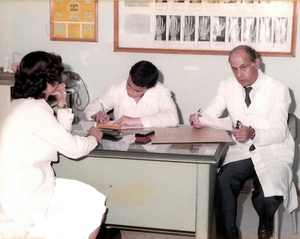
C'est le grand professeur Mohamed Taieb El Kassab, éminent orthopédiste tunisien, en consultation dans son service à Ksar Saïd.
Mohamed El Kassab ou Mohamed Taïeb Kassab, né le 4 juin 1926 à Tunis et mort le 25 décembre 1986 à Paris, est un médecin et chirurgien orthopédiste tunisien.